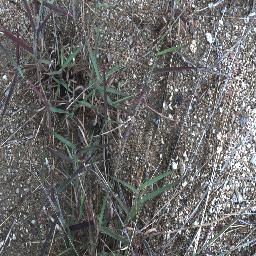
Label: negative